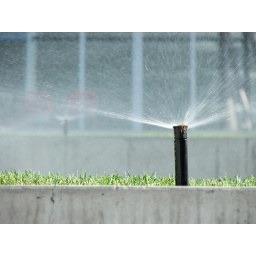
if i had been sitting in the grass for two minutes longer, i would have been greeted by these guys.